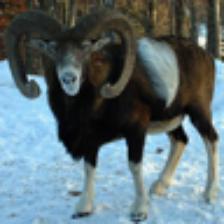
Label: NonHuman